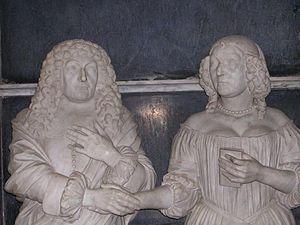
Belton House est un manoir des environs de Grantham, dans le Lincolnshire, au Royaume-Uni, construit entre 1685 et 1688 par Sir John Brownlow. Le bâtiment est entouré de jardins à la française et d'allées menant à des fabriques de jardin, le tout étant ceint d'un grand parc boisé. Belton House est souvent considéré non seulement comme un symbole de raffinement et de perfection en matière d'architecture de la période de la Restauration anglaise, mais aussi comme la première réalisation architecturale de style véritablement anglais construite depuis la période Tudor. Elle est considérée comme un exemple typique de la demeure anglaise de campagne.